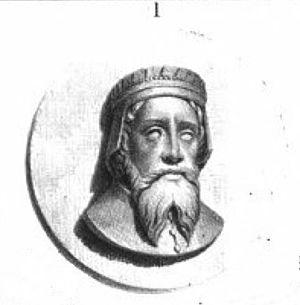
Album du Dauphiné - tome IV, litographie des Dauphins
Guigues Iᵉʳ d'Albon dit le Vieux, né vers 995-1000 et mort entre le 22 avril 1060-1075 à Cluny, est comte en Oisans, Grésivaudan et en Briançonnais, ainsi que dans la vallée d’Oulx en Piémont. Issu de la Maison d'Albon, il est l'un des ancêtres des futurs dauphins de Viennois. Le titre de comte d'Albon n'aurait été porté qu'à partir de 1079 par son fils selon les historiens récents.
La maison d'Albon, ou Guigonides, est une grande famille féodale du comté de Vienne, dans le Dauphiné. Originaire du bourg d'Albon, cette puissante famille est mentionnée dès le Xᵉ siècle. Elle prit le titre de comte au XIᵉ siècle et fut à l'origine de la constitution du Dauphiné comme principauté territoriale. Guigues IV, comte d'Albon et du Grésivaudan, prit vers 1134 le titre de Dauphin de Viennois, qui se transmettra en 1228 à la maison capétienne de Bourgogne, puis en 1349 aux rois de France par la cession du comté à Philippe VI de Valois.
Le comté d'Albon, ou comté d'Albon-Viennois, est un fief issu du comté de Vienne, lui-même intégré au royaume de Bourgogne et d'Arles qui appartient au Saint-Empire romain dès 1032 à la mort de Rodolphe III de Bourgogne. Le comté d'Albon s'étend rapidement du fait des possessions successives des comtes d'Albon et sera renommé Dauphiné de Viennois en 1142 sous le règne de Guigues V d'Albon, premier dauphin du Viennois au décès de Guigues IV d'Albon, qui fut nommé Guigues Dauphin dans des actes de 1110 à juin ou juillet 1142 lors de son décès à La Buissière.
L'histoire du territoire actuellement occupé par le département de l’Isère en France est ancienne.
Les comtes d’Albon puis dauphins de Viennois, seigneurs du Dauphiné de Viennois, furent les premiers à porter le titre de dauphins de Viennois.